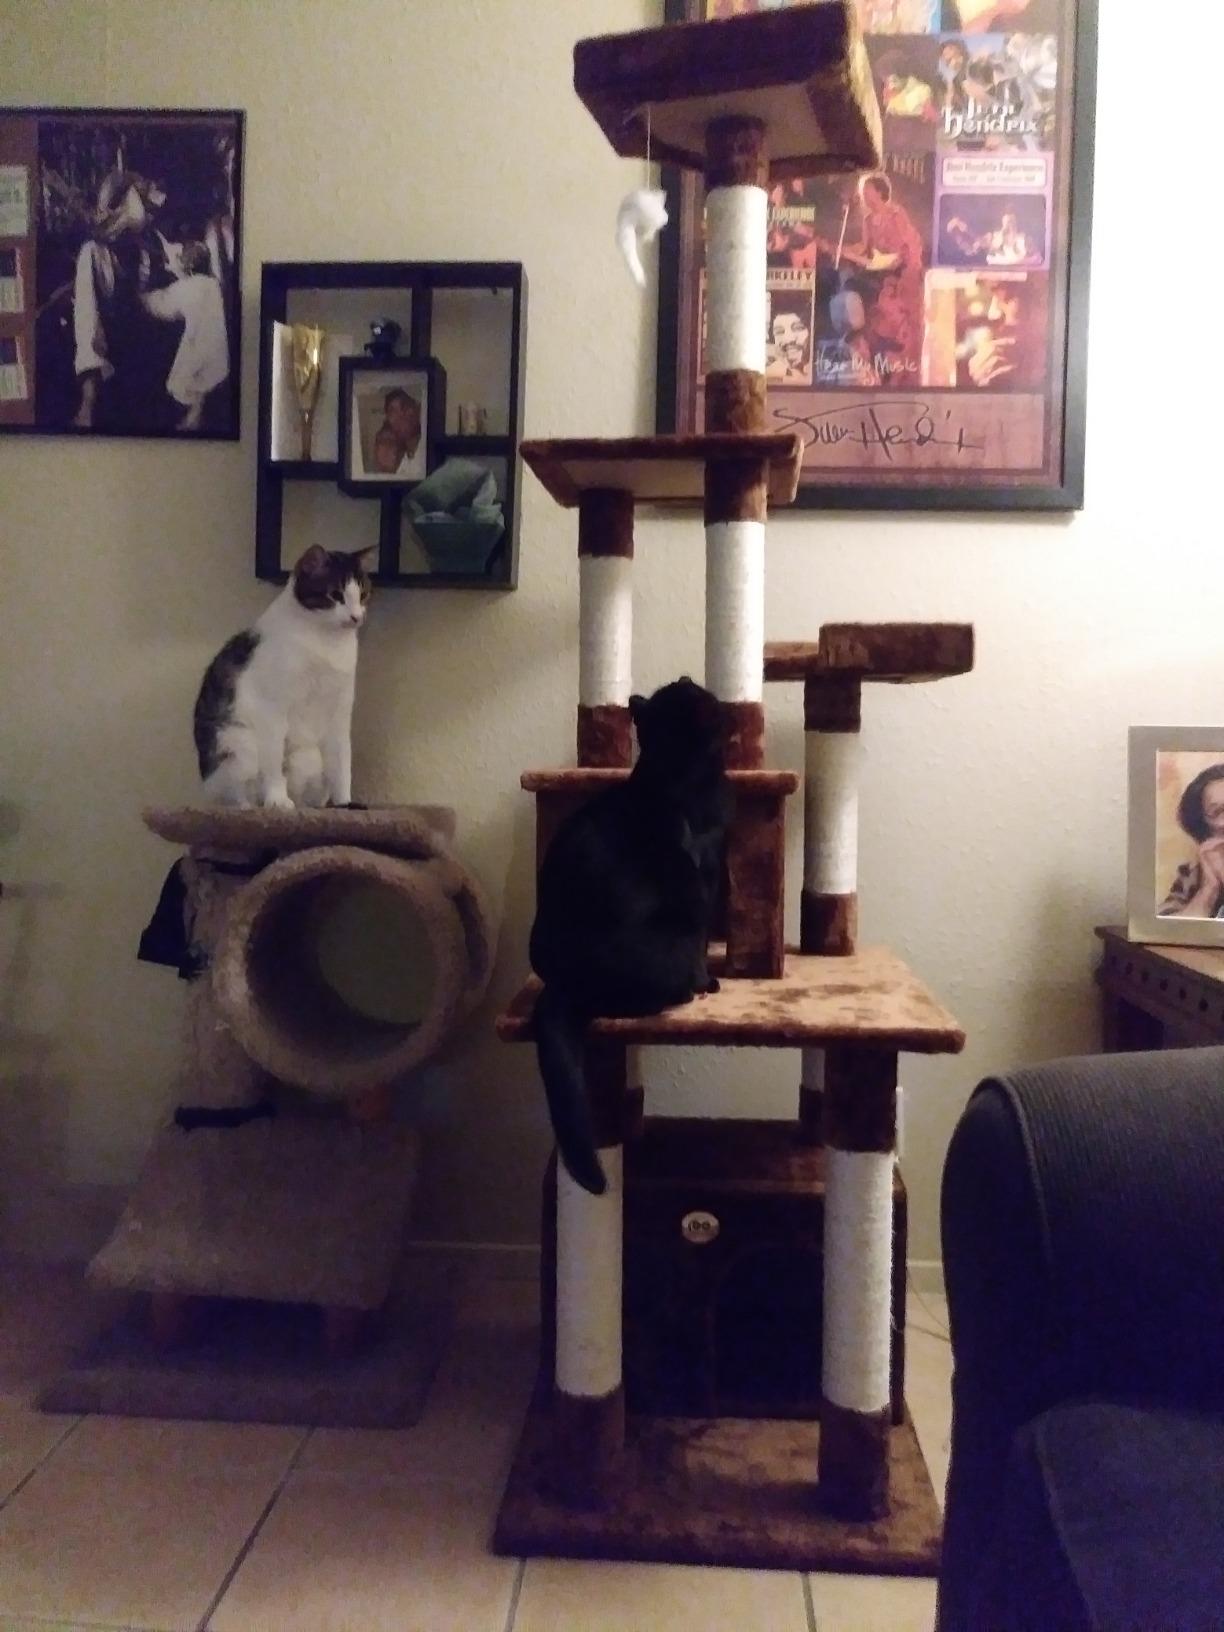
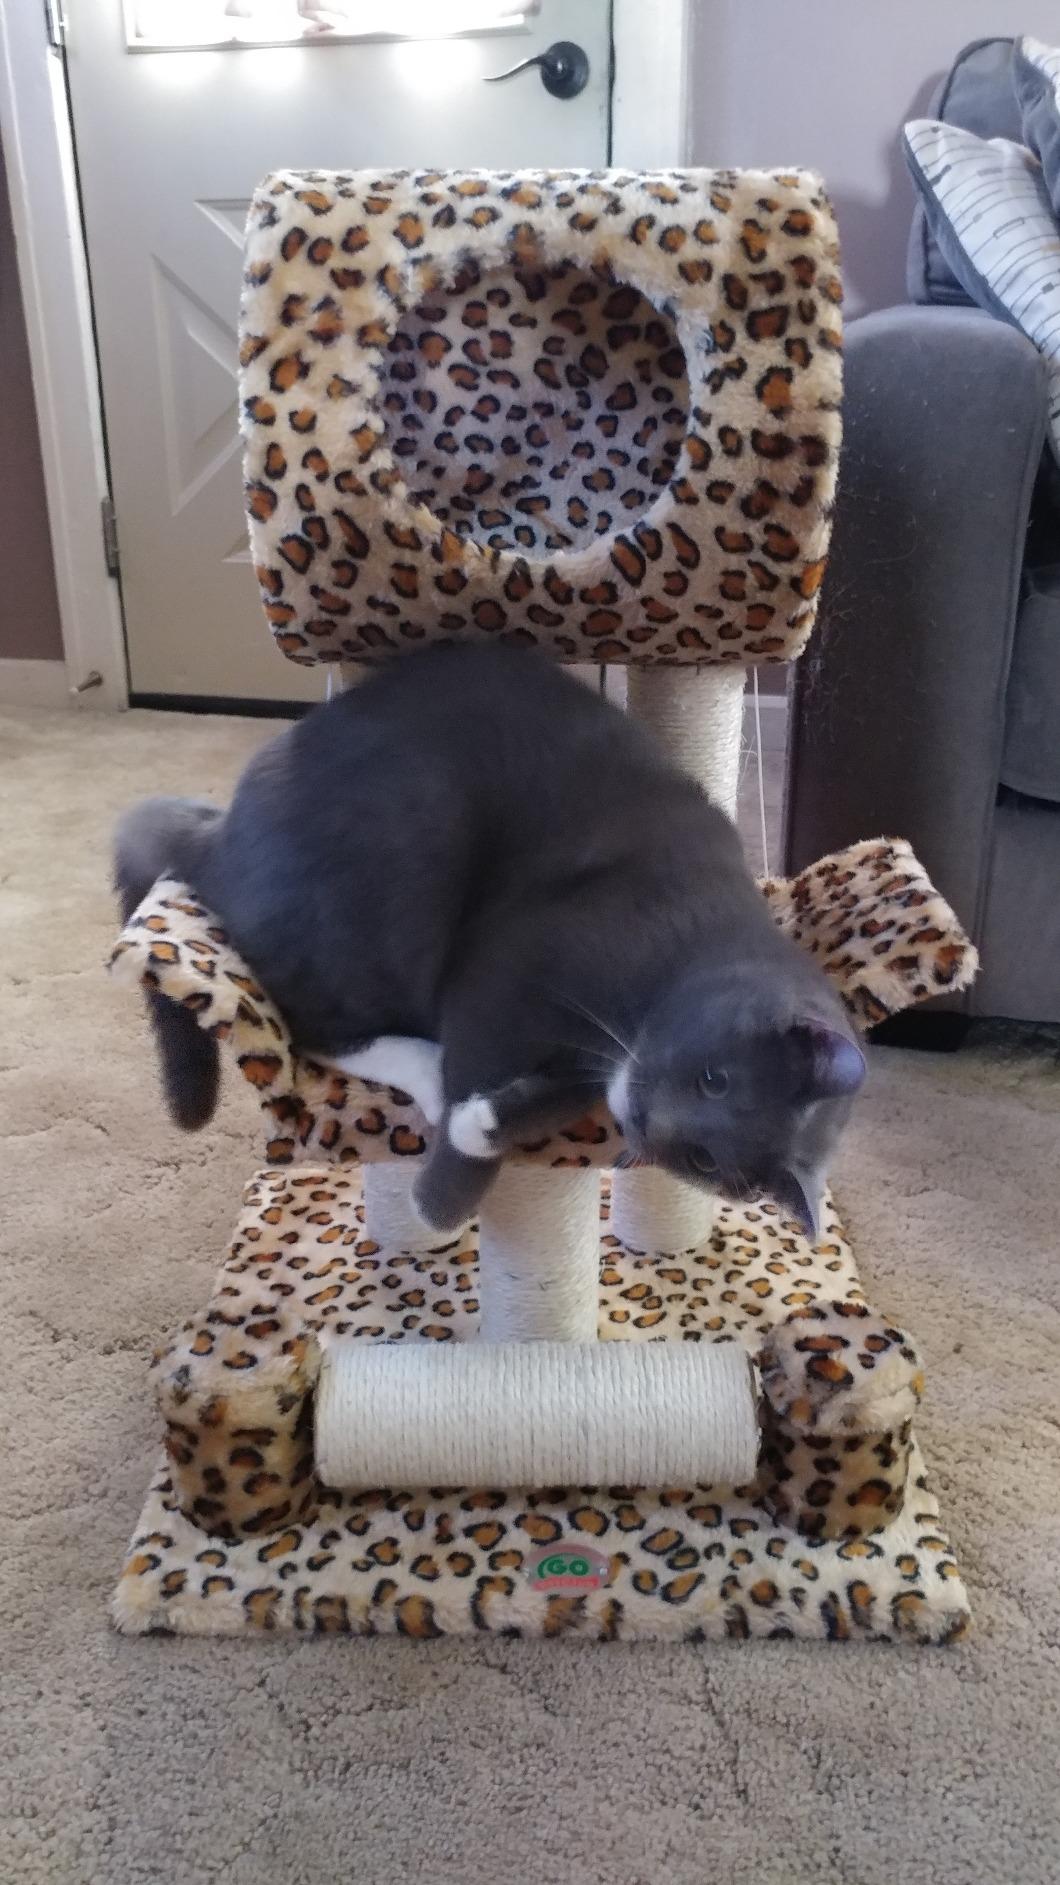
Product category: items_cat tree
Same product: no